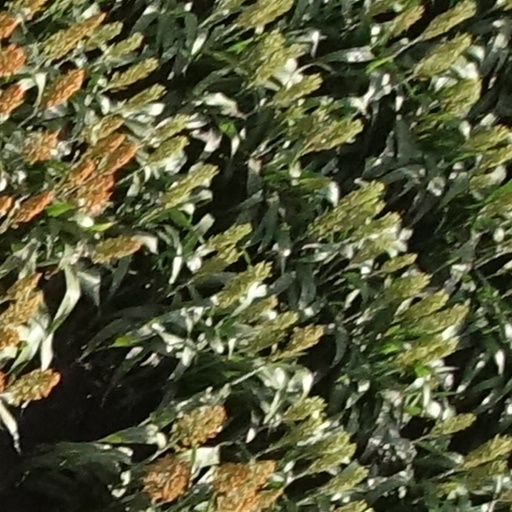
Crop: sorghum